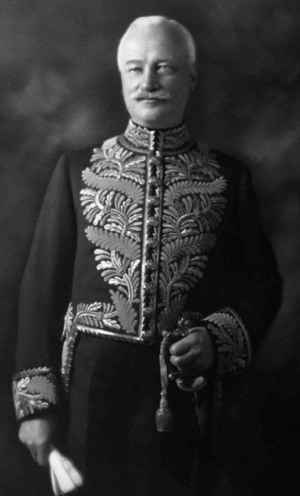
Esioff-Léon Patenaude, en habit de lieutenant-gouverneur
Jacques-Cartier est une circonscription électorale provinciale du Québec. Elle se situe dans l'ouest de l'île de Montréal, le long du lac Saint-Louis. Étant donné une forte majorité d'électeurs anglophones, cette circonscription est traditionnellement libérale.
Ésioff-Léon Patenaude, né le 12 février 1875 à Saint-Isidore et décédé le 7 février 1963 à Montréal, est un avocat, un homme politique et un homme d'affaires canadien. Il fut le dix-septième lieutenant-gouverneur du Québec.
La Prairie est une circonscription électorale provinciale du Québec.
Cet article traite des événements qui se sont produits durant l'année 1934 au Québec.